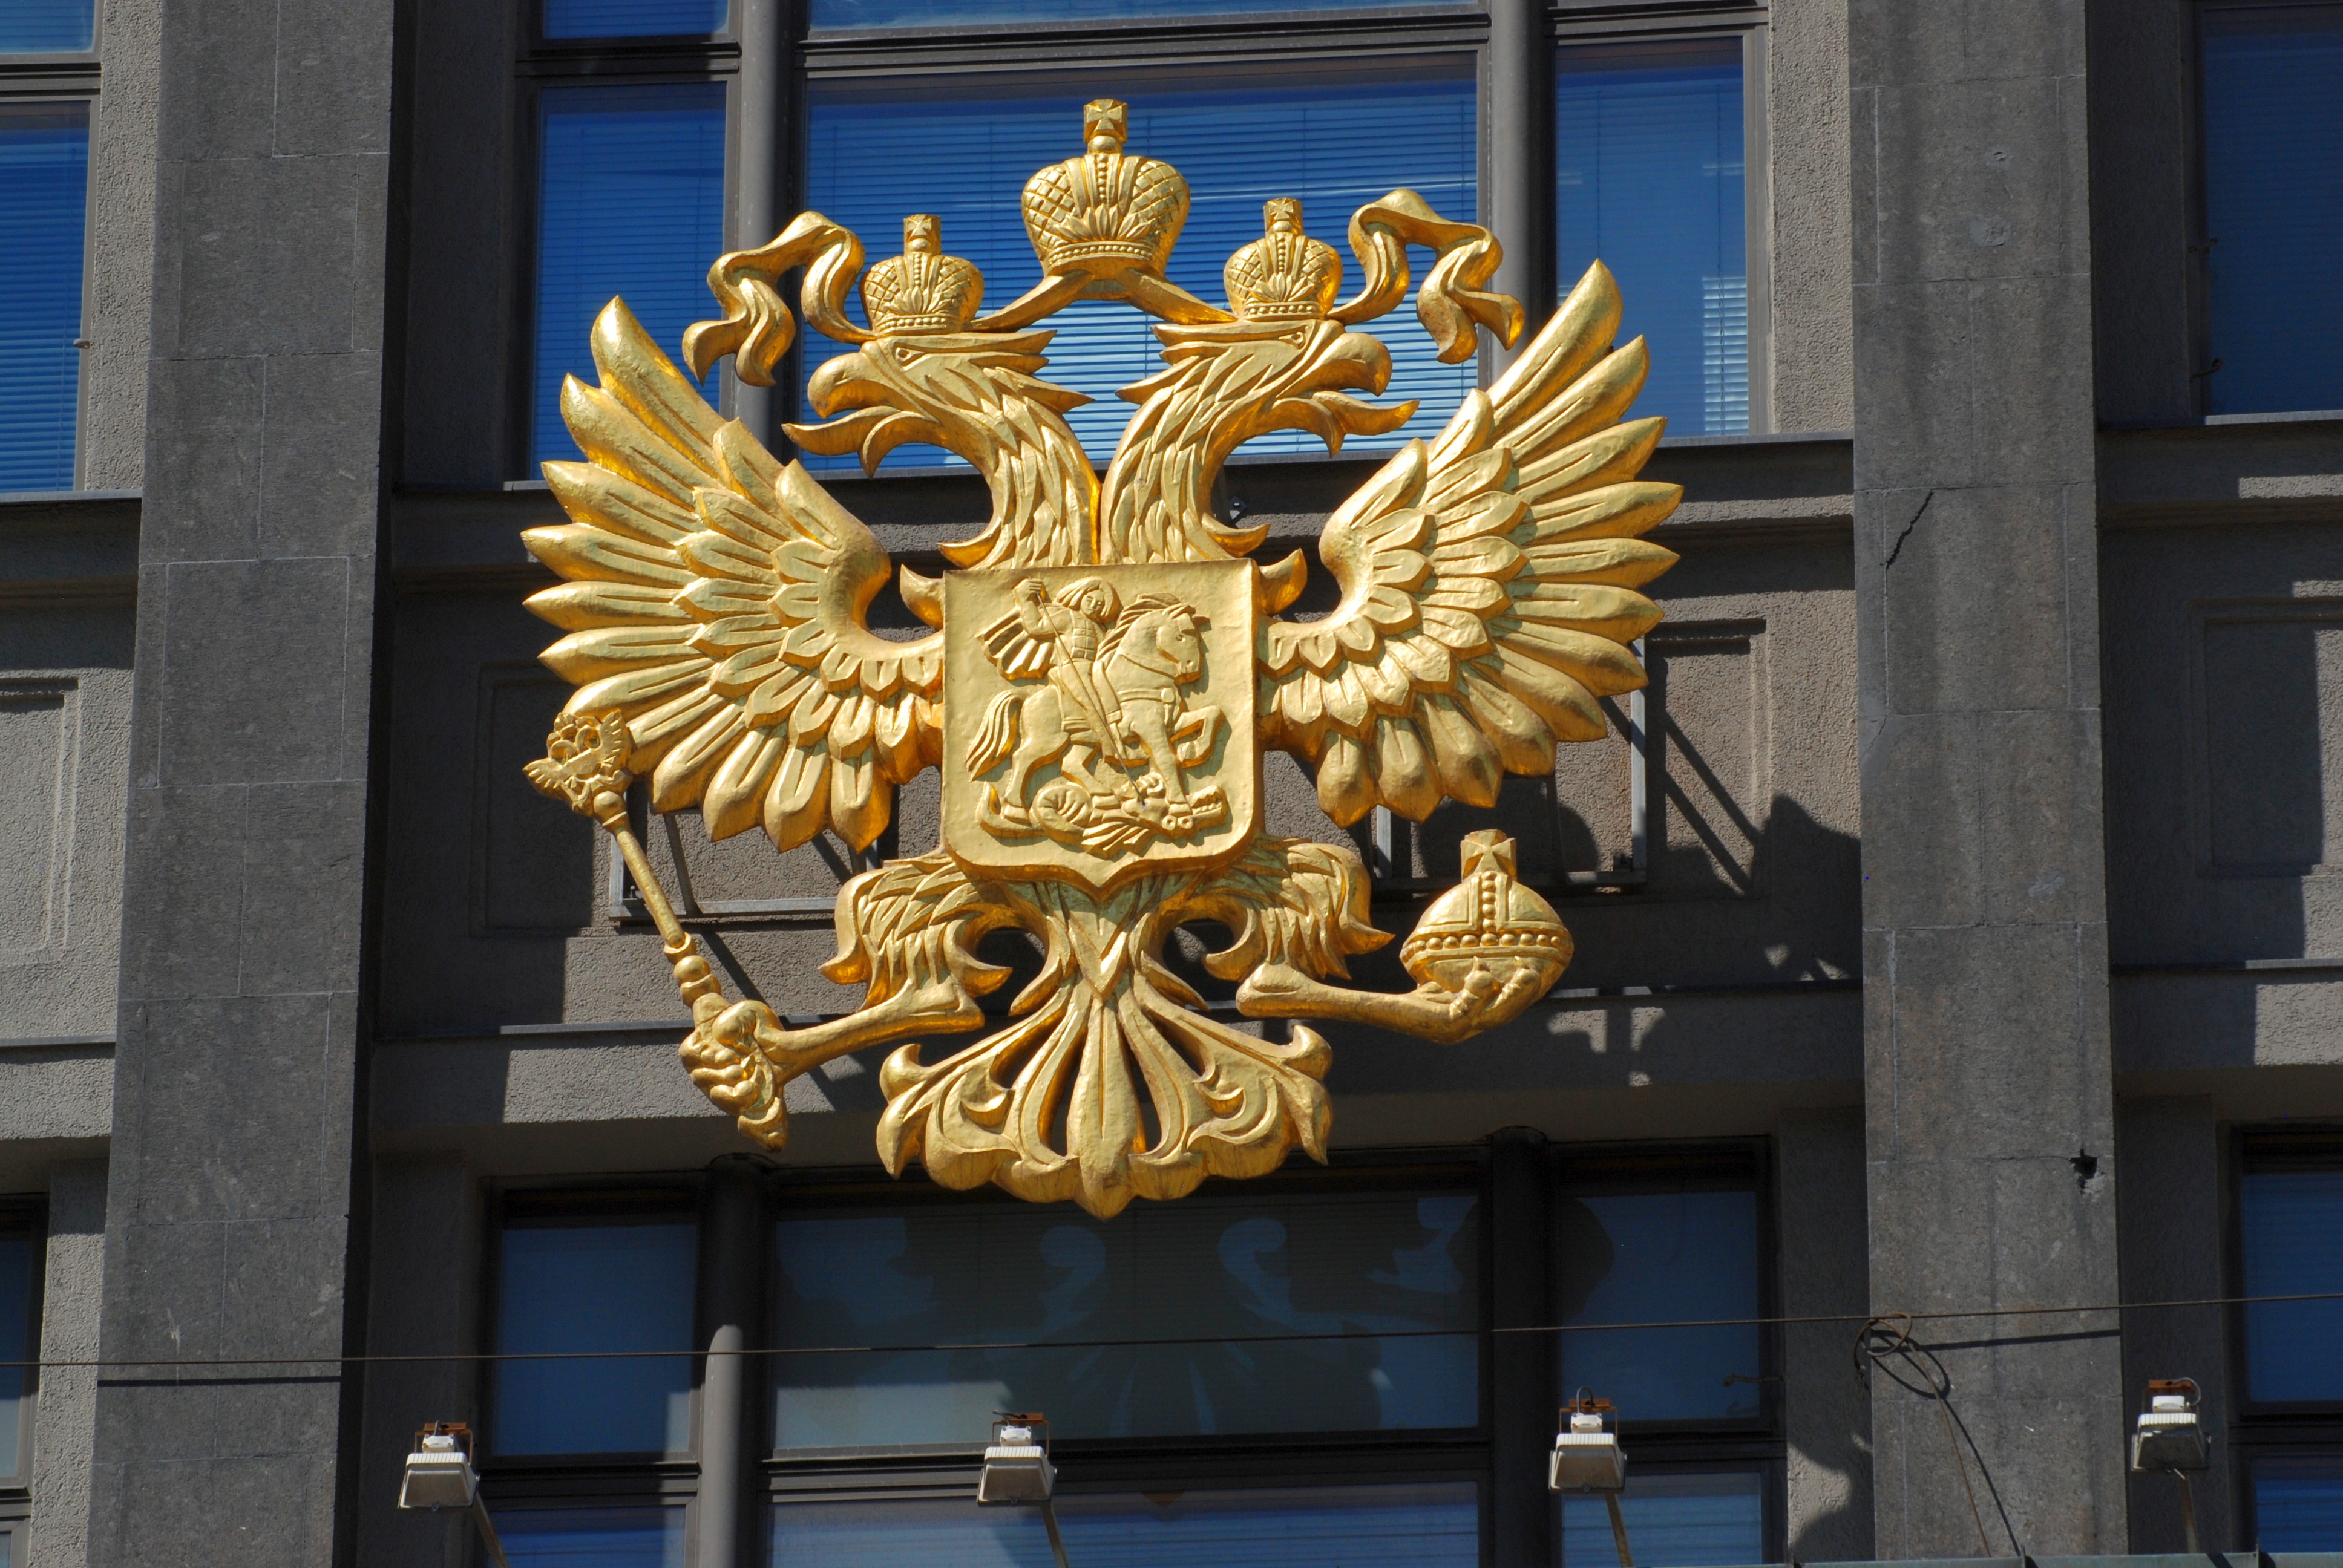
city, monument, statue, nikon, sculpture, art, cool image, moscow, nikkor, carving, russia, d80, 70300mm, moskau, nikond80, moscou, 70300mmf4556gvr